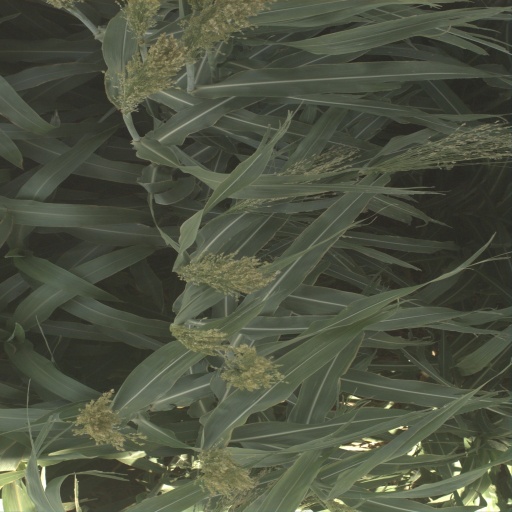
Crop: sorghum